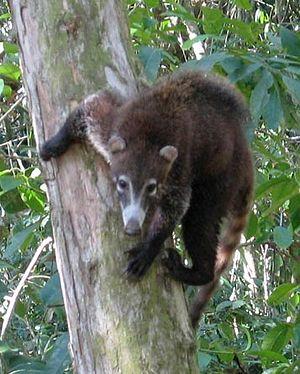
Le coati à nez blanc ou coati brun est une espèce de mammifères omnivores de la famille des Procyonidae qui fait partie de l'ordre des carnivores. On rencontre ce coati principalement en Amérique centrale.